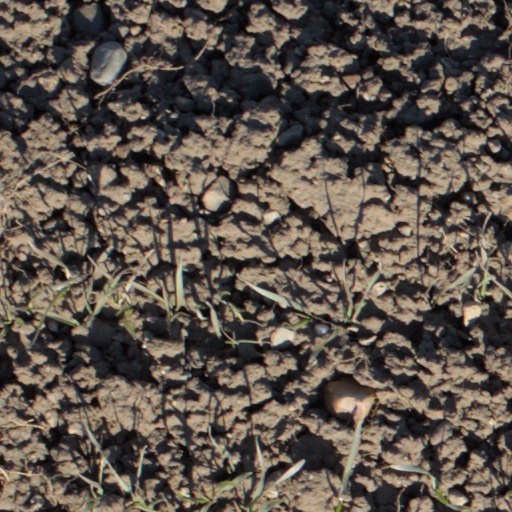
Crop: wheat